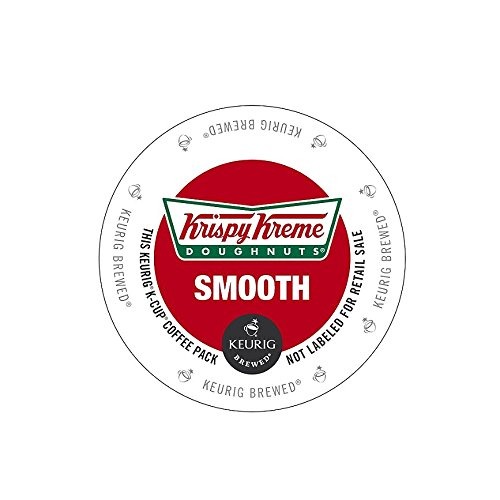
Item Name: Smooth Coffee K-Cups, Light Roast, 24/Box
Bullet Point 1: Light roast
Bullet Point 2: 100% Arabica coffee
Bullet Point 3: Smooth and aromatic
Bullet Point 4: 192 K-Cups
Product Description: A balanced, easy-to-love blend that boasts bright fruit notes and a clean, sweet finish. An easy to love Latin American blend with flavor and personality, balanced from start to finish.
Value: 192.0
Unit: Count

Price: 13.97